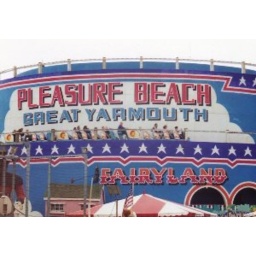
The blue train rounds the lower northern turnaround in 1997, with the entrance to the Snails' Fairyland below. ~Richard Mills~